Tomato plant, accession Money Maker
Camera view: vertical (180 deg); turntable rotation: 330 degrees
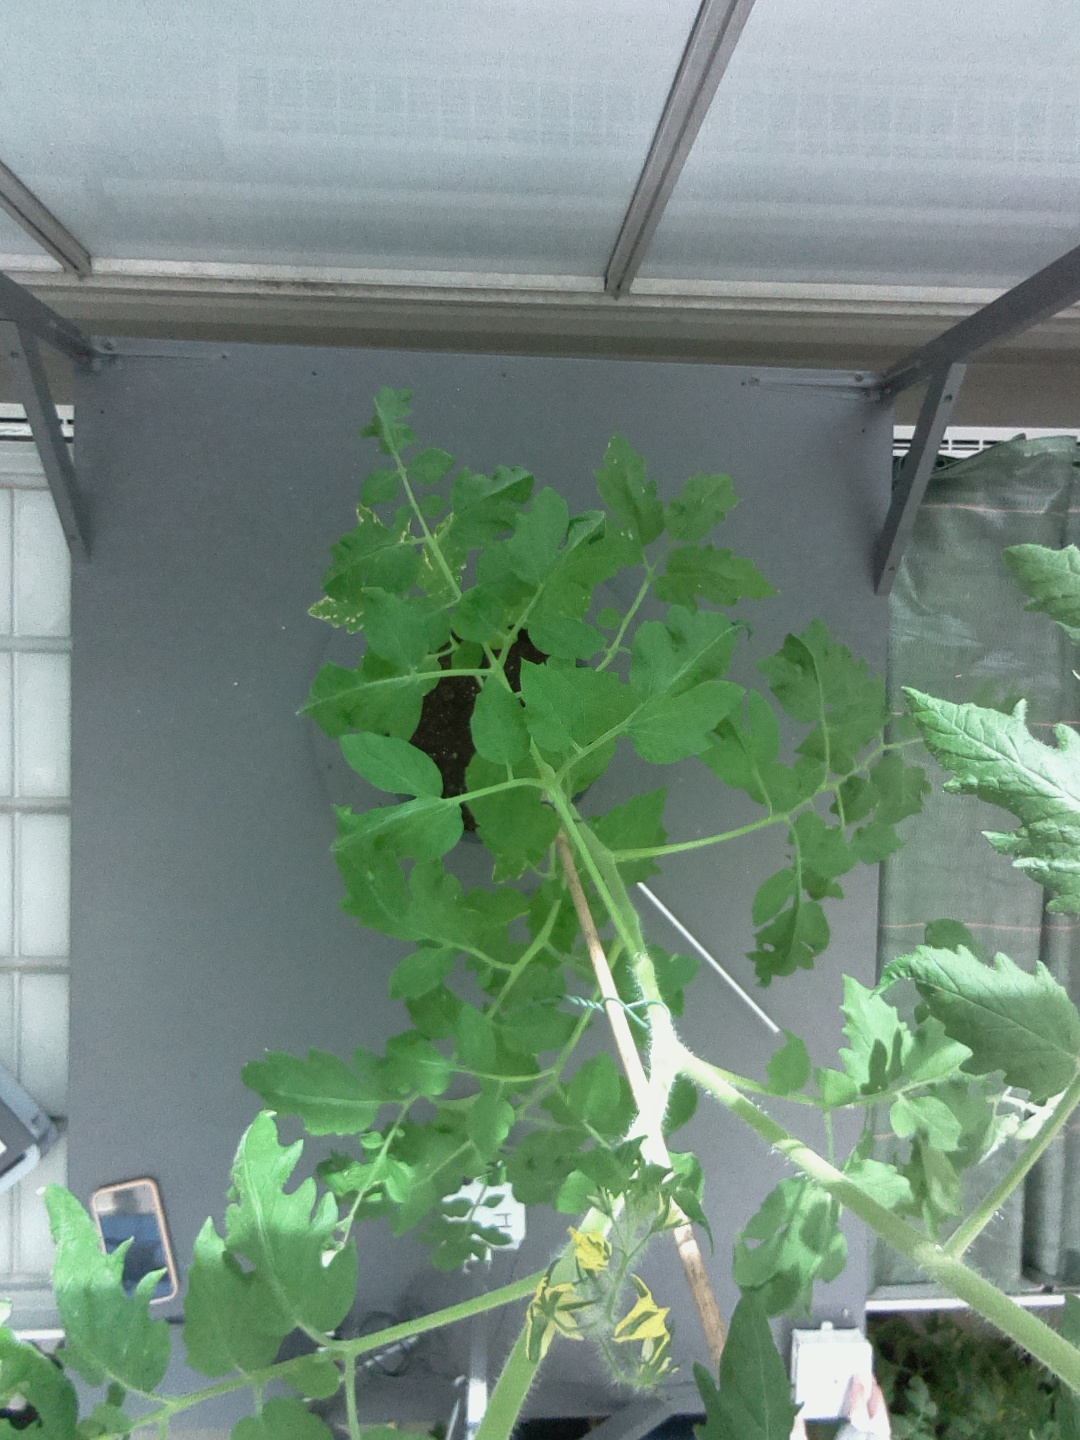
BBCH growth stage 66: Full flowering, 60%-70% of flowers open, more petals falling